Professor Layton

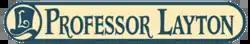
The original logo for the "Professor Layton" series

Professor Layton is a puzzle adventure video game series and transmedia franchise developed by Level-5. The property consists primarily of seven main video games, a mobile spin-off, an animated theatrical film, and an anime television series, while additionally incorporating an array of secondary titles and media, including a crossover game with Capcom's "Ace Attorney" series.